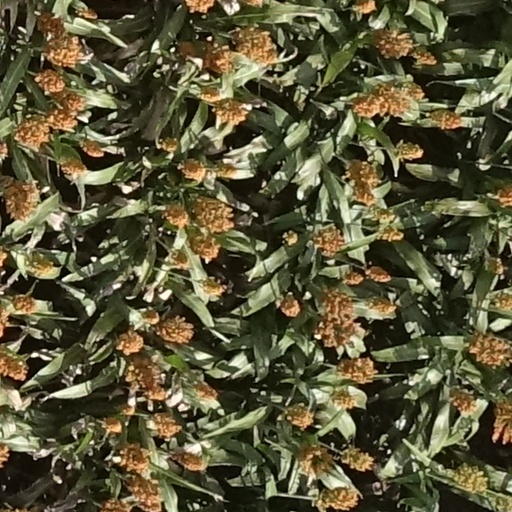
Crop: sorghum